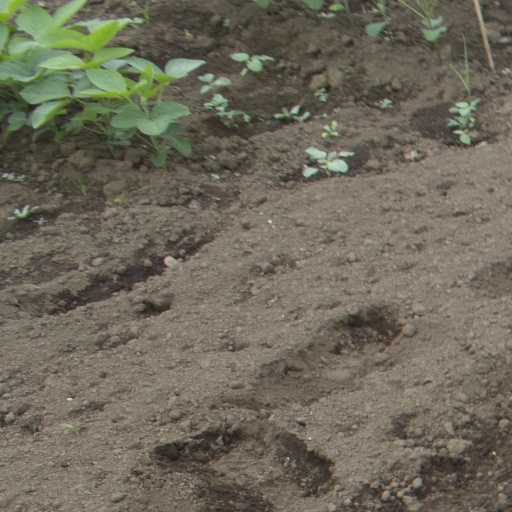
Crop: soybean